Meat Loaf

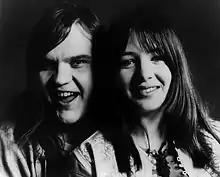
Meat Loaf and Stoney (Shaun Murphy), 1971

With the publicity generated from "Hair", Meat Loaf accepted an invitation by Motown, in Detroit. In addition to appearing as "Mother" and "Ulysses S. Grant" at Detroit's Vest Pocket Theatre, he recorded the vocals with fellow "Hair" performer Shaun "Stoney" Murphy on an album of songs written and selected by the Motown production team. The album, titled "Stoney & Meatloaf" (with Meatloaf spelled as one word), was released in September 1971 and included the single "What You See Is What You Get"; it reached number 36 on the Best Selling Soul Singles chart and number 71 on the "Billboard" Hot 100 chart. Meat Loaf and Stoney toured with Jake Wade and the Soul Searchers, opening for Richie Havens, the Who, the Stooges, Bob Seger, Alice Cooper, and Rare Earth. Meat Loaf left Motown soon after the label replaced his and Stoney's vocals from the one song he liked, "Who Is the Leader of the People?" with new vocals by Edwin Starr. He moved to Freeland, Michigan, for a year and was the opening act at the Grande Ballroom 80 times.